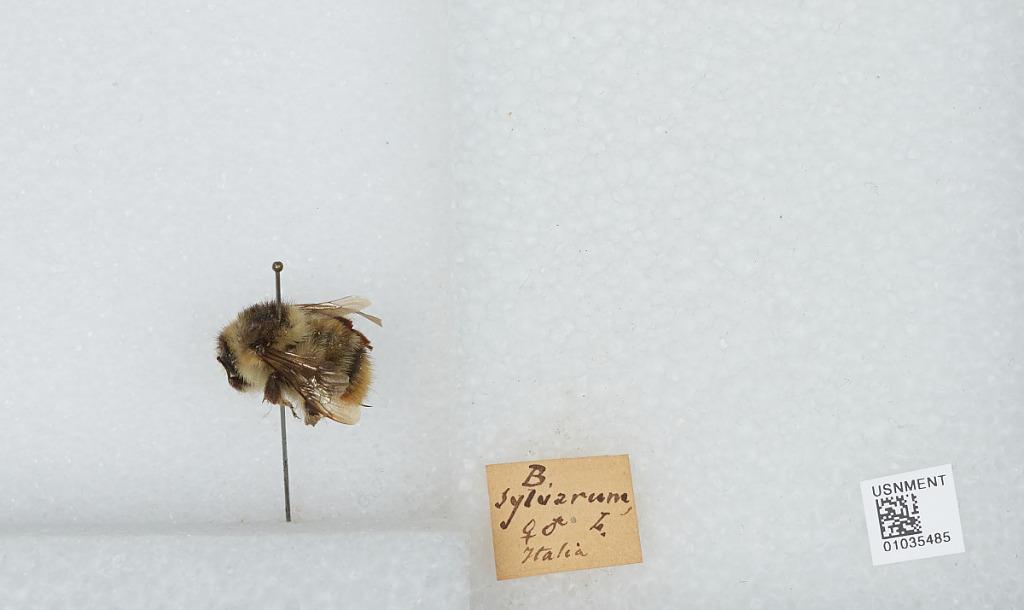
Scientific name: Bombus (Thoracobombus) sylvarum (Linnaeus)
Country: Italy